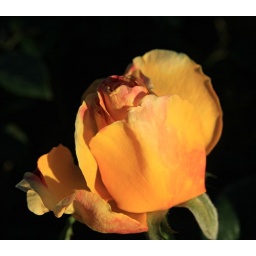
Taken in the plaza rose garden between cinderella's castle and tomorrowland